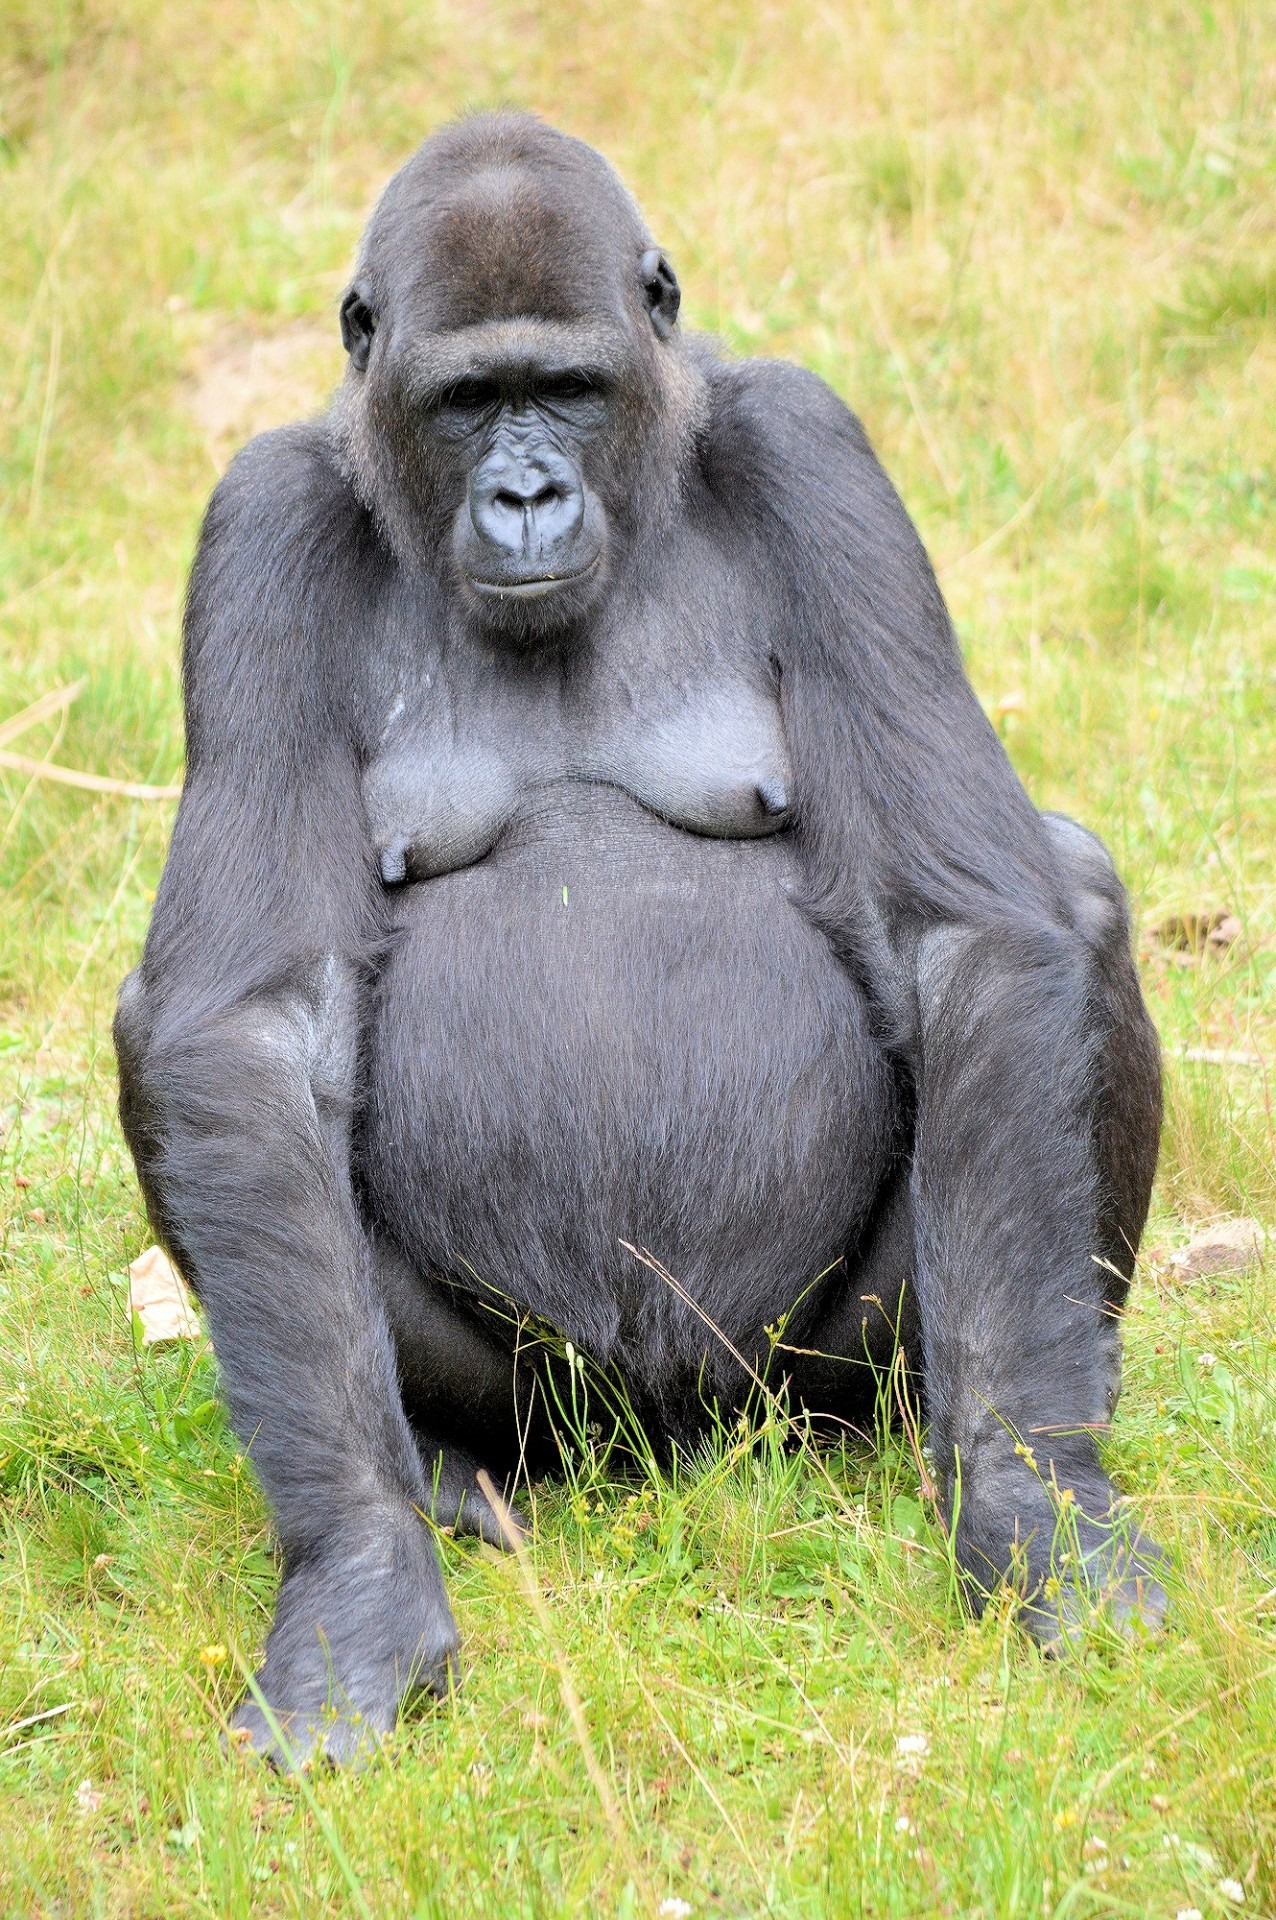
wildlife, wild, zoo, jungle, africa, mammal, monkey, fauna, primate, gorilla, chimpanzee, face, endangered, hairy, beast, vertebrate, funny, huge, strong, species, powerful, expressive, western gorilla, great ape, common chimpanzee